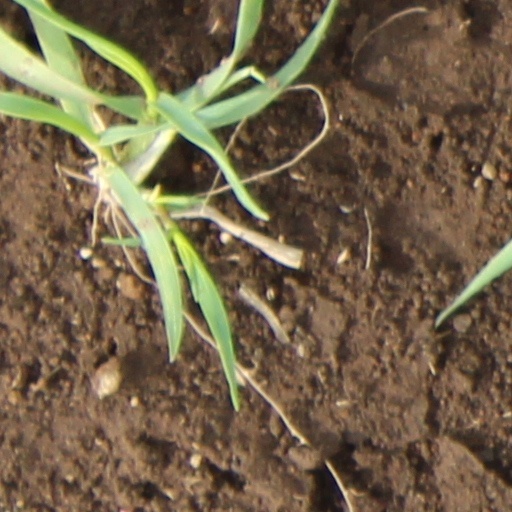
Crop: wheat